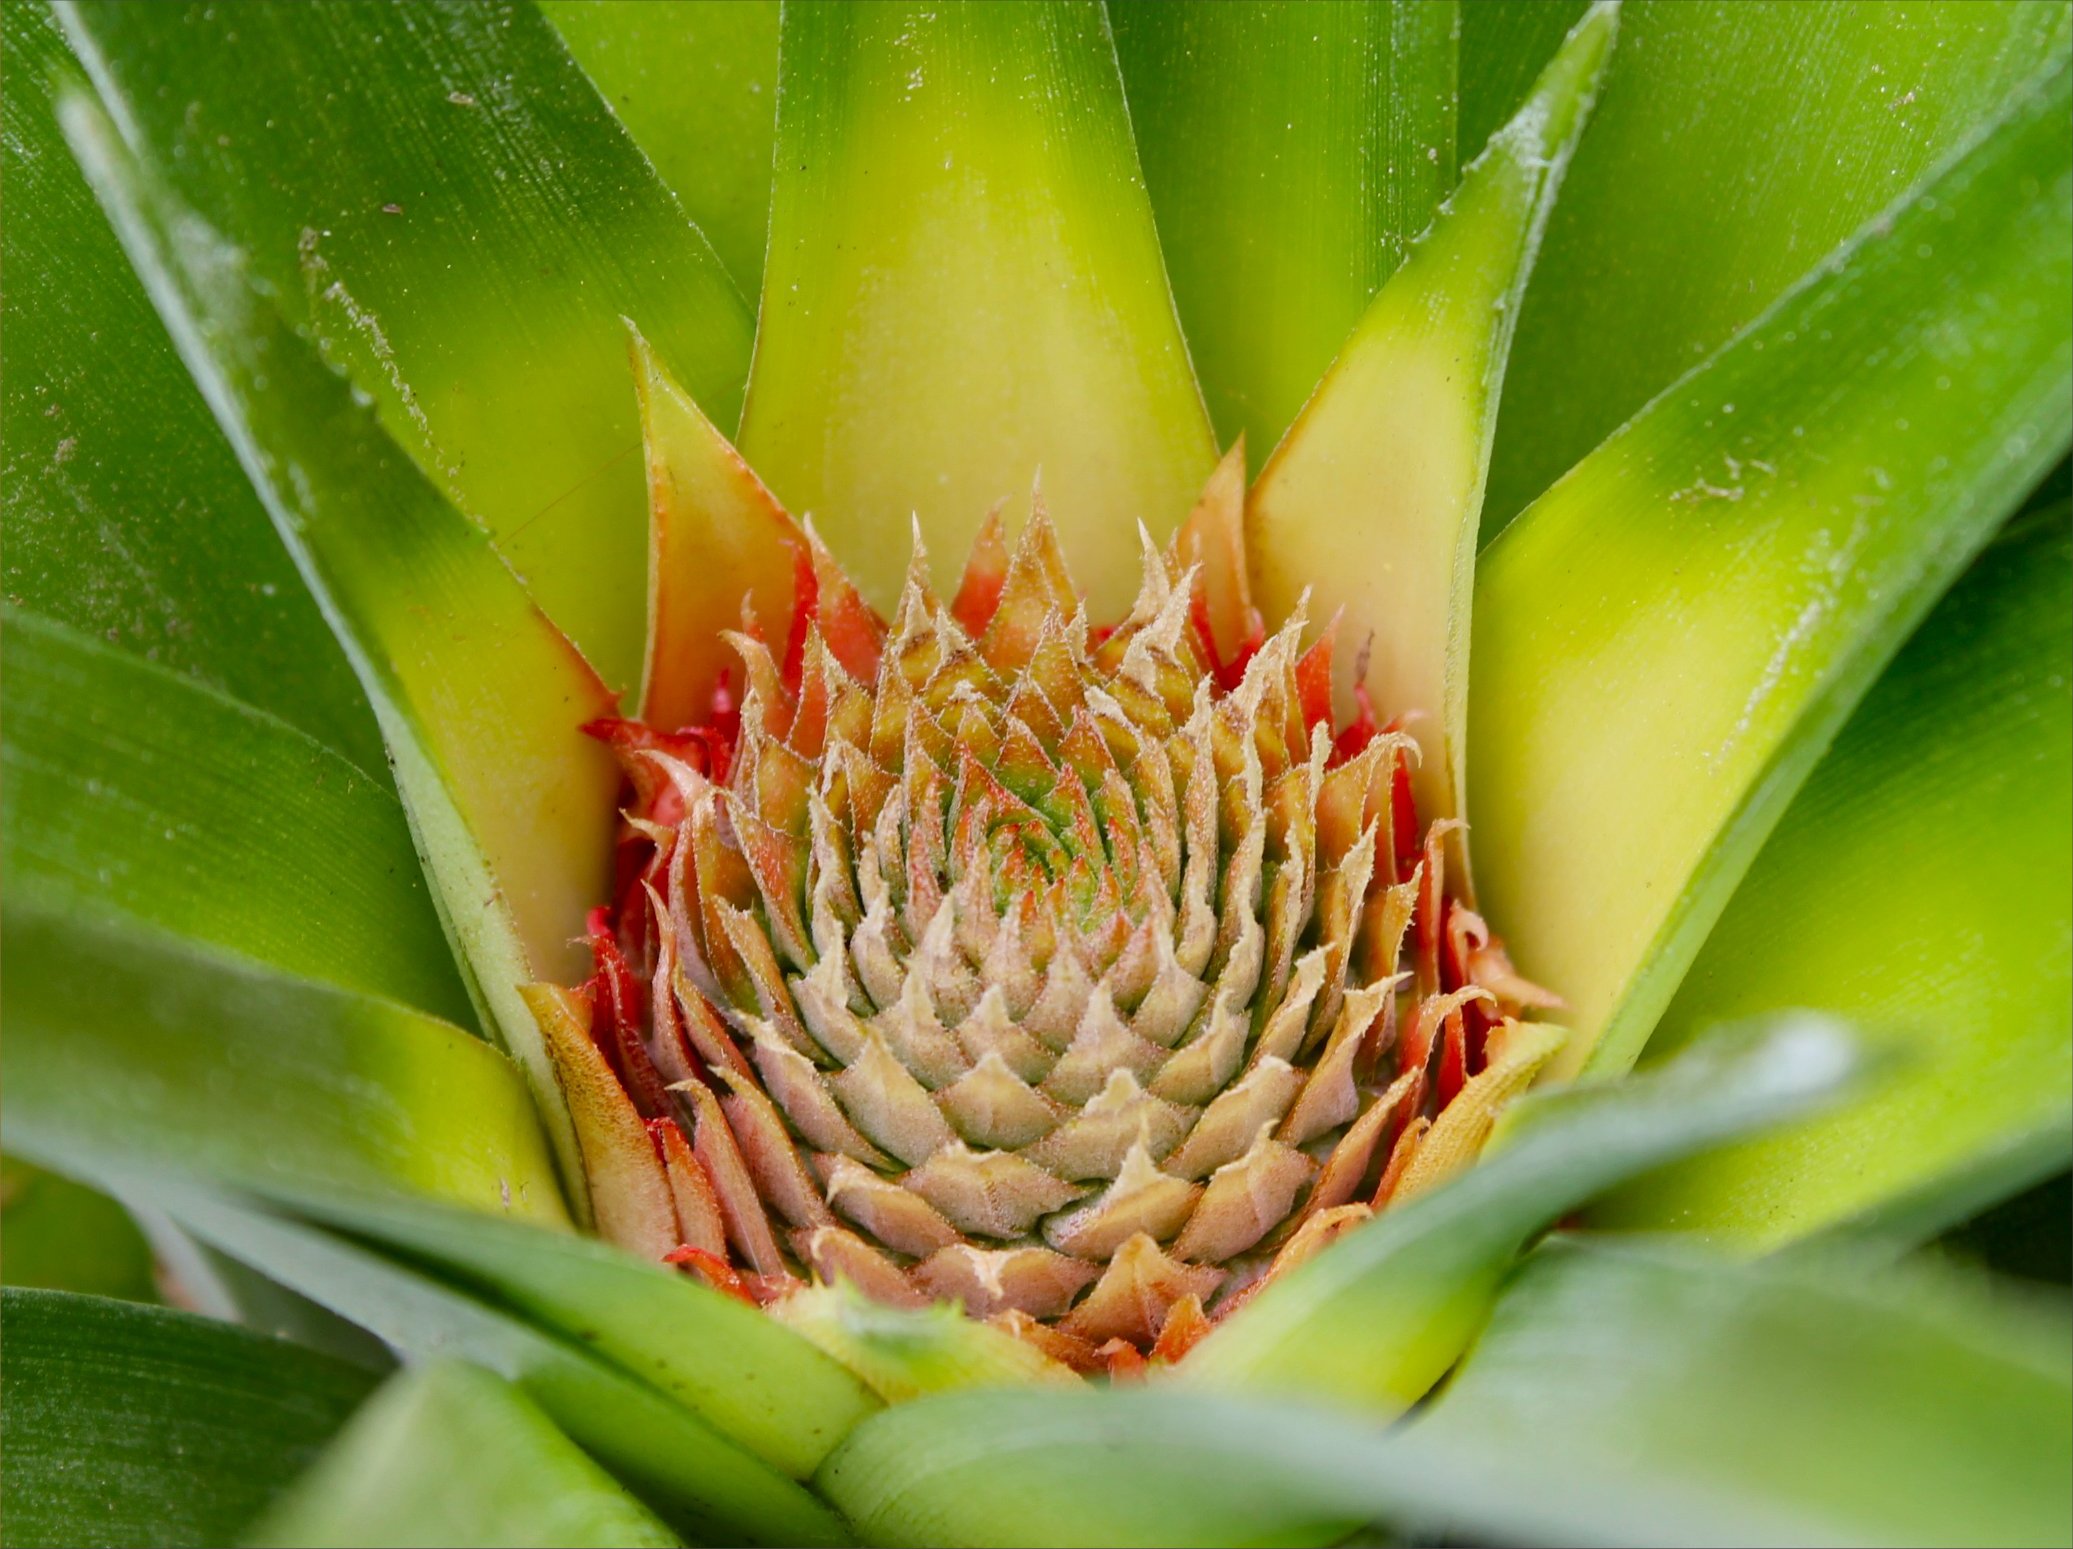
Label: Pineapple